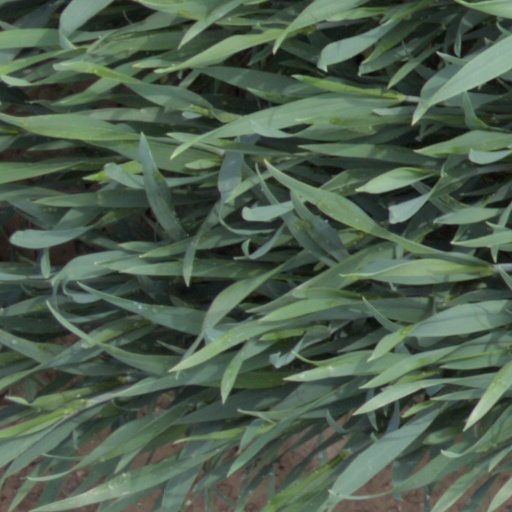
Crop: wheat